Trialetian Mesolithic

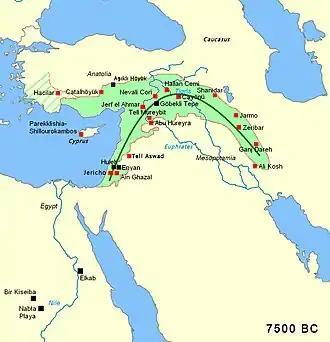
Fertile Crescent circa 7500 BC, with main sites of the Pre-Pottery Neolithic period. In this map we can see some sites that have been associated with the Trialetian culture, such as Hallan Çemi and Nevali Çori.

The genome of a Mesolithic hunter-gatherer individual found at the layer A2 of the Kotias Klde rock shelter in Georgia (labeled KK1), dating from 9,700 BP, has been analysed. This individual forms a genetic cluster with another hunter-gatherer from the Satsurblia Cave, the so-called Caucasian Hunter-Gatherer (CHG) cluster. KK1 belongs to the Y-chromosome haplogroup J2a and mitochondrial haplogroup H13c (an independent analysis has assigned him J2a1b-Y12379*).